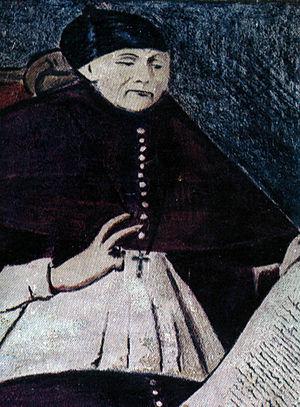
Mariano Martí est un évêque vénézuélien d'origine espagnole, né à Bràfim en 1720 et mort à Caracas en 1792.